Battle of Kapyong

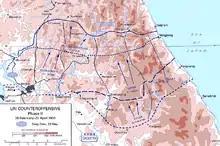
Diagram of the UN Counteroffensive between February and April 1951, details the United Nations advance as described in the text

The UN counter-offensive between February and April 1951 had been largely successful, with the US Eighth Army pushing the PVA north of the Han River during Operation Killer, while Seoul was recaptured in mid-March during Operation Ripper and UN forces once again approached the 38th Parallel. Regardless, the strained relationship between UN commander General Douglas MacArthur and US President Harry S. Truman led to MacArthur's dismissal as Commander-in-Chief, and his replacement by General Matthew B. Ridgway.